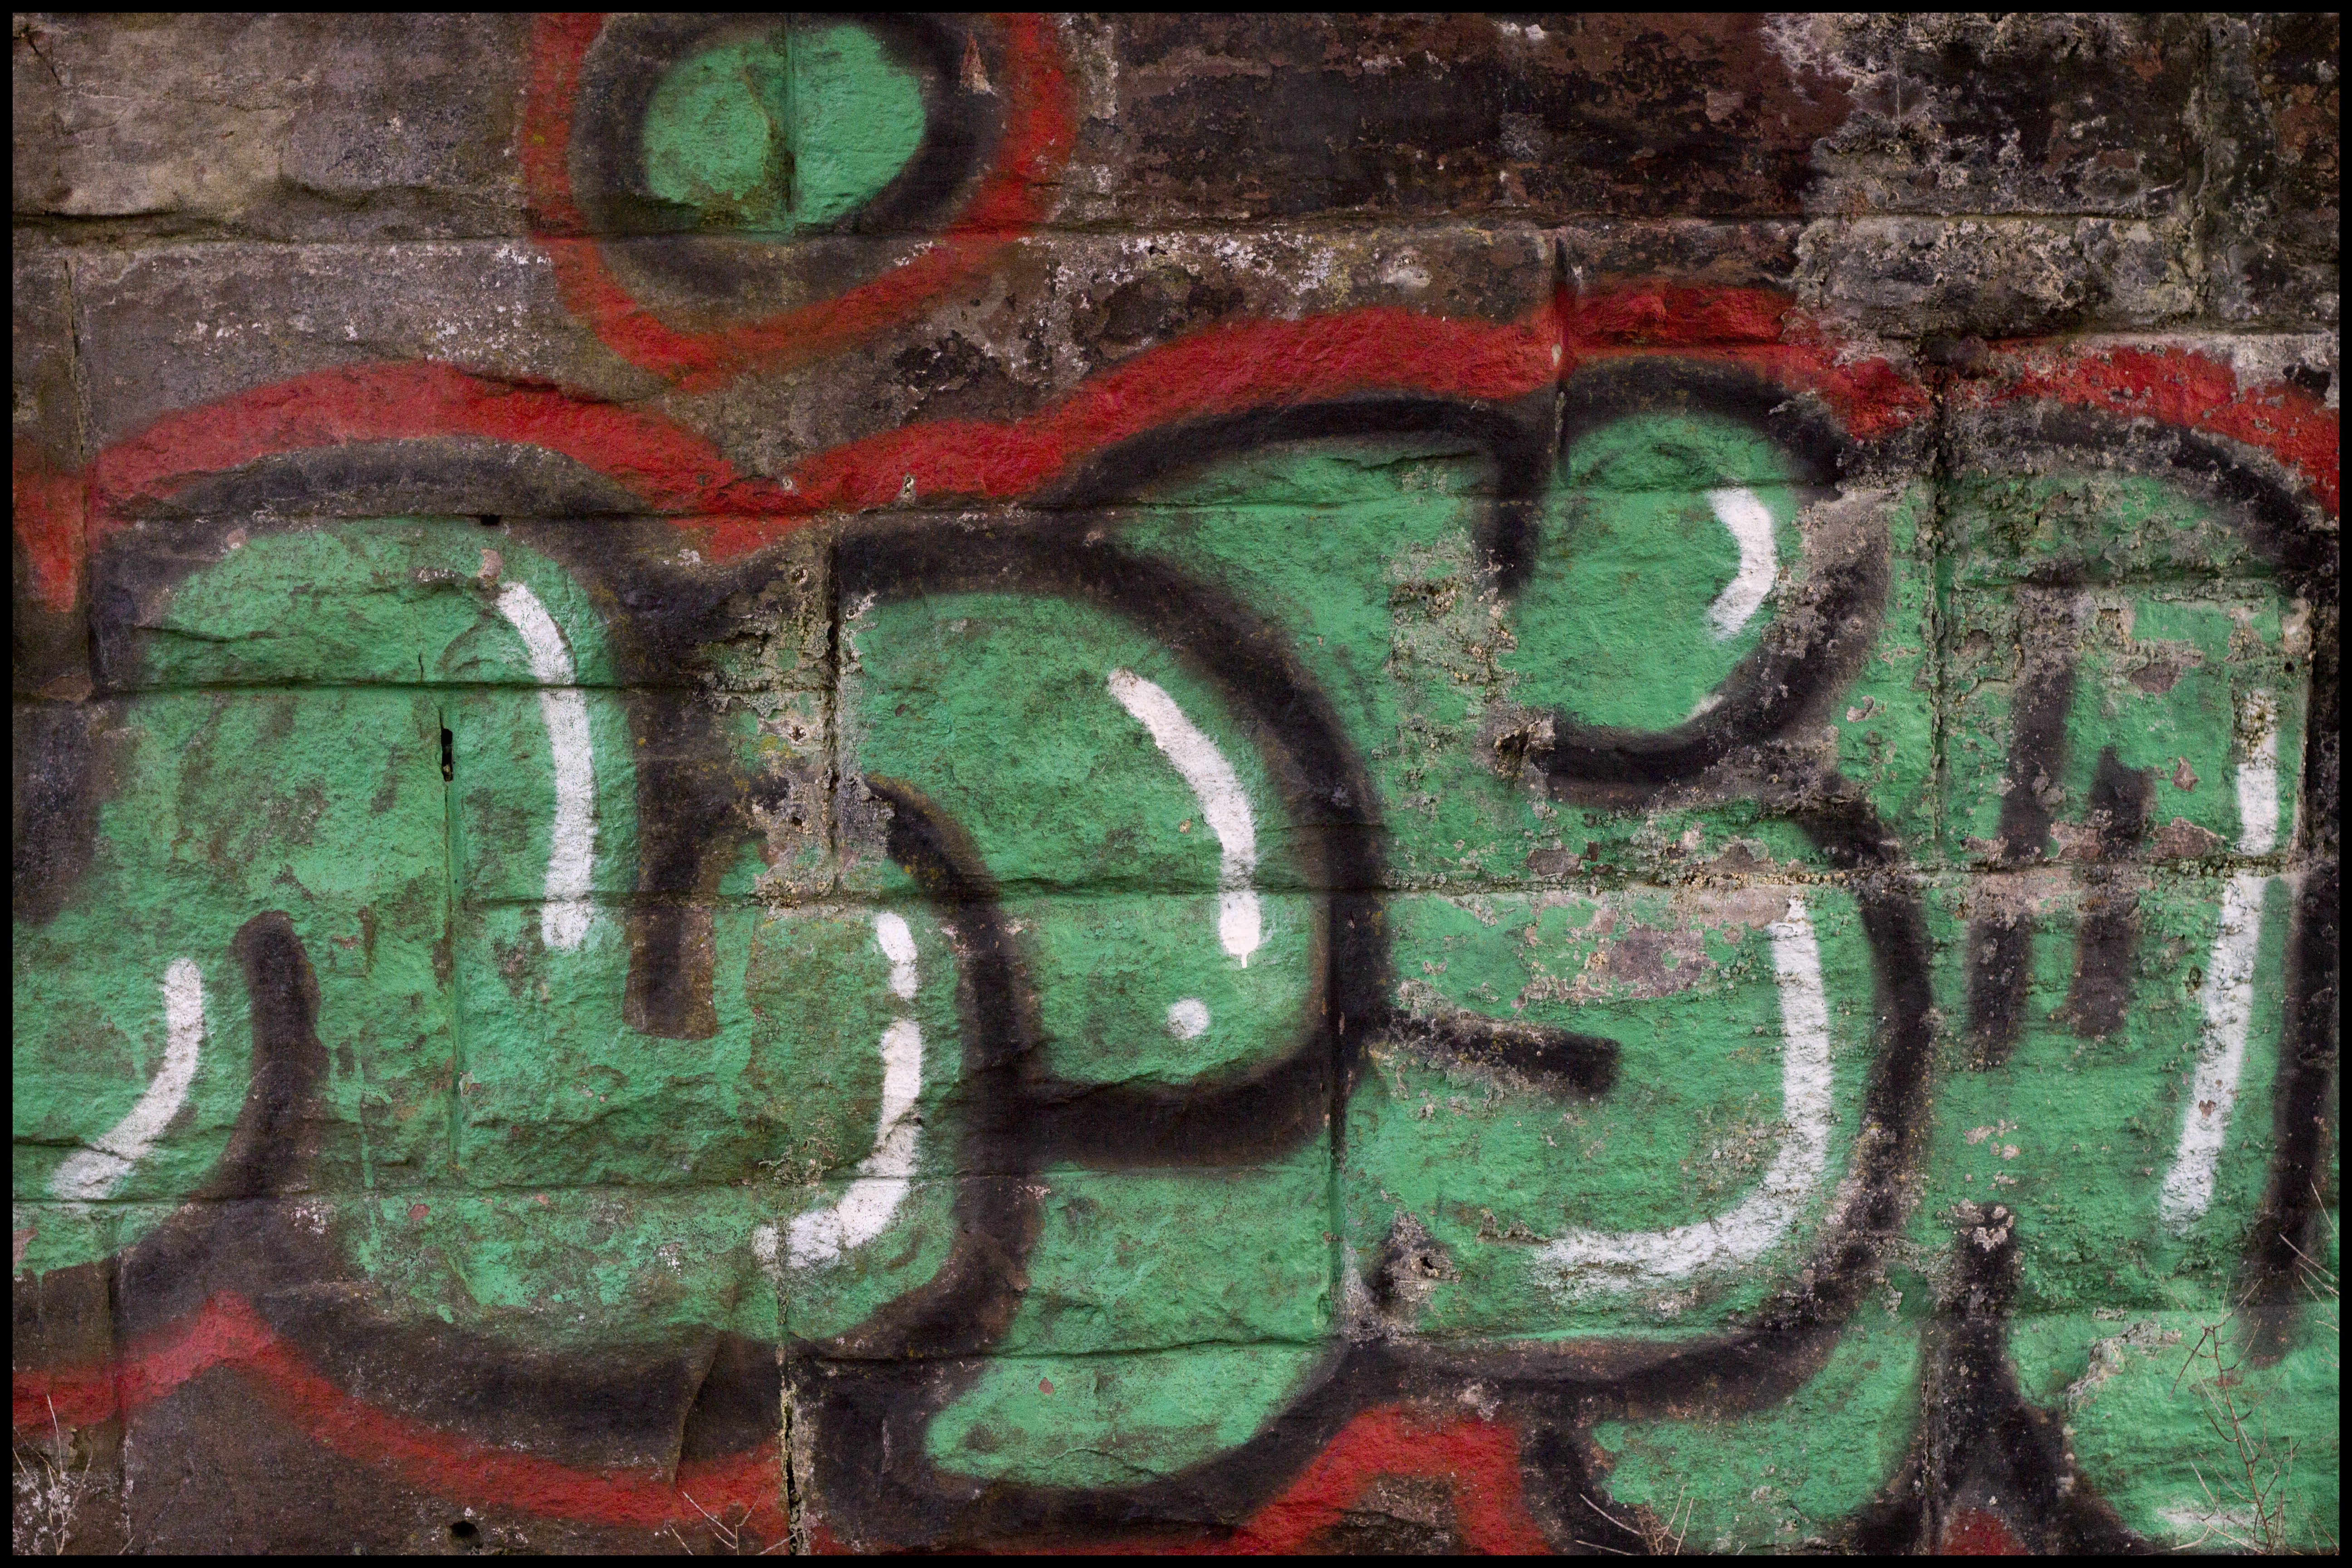
urban, wall, green, color, graffiti, art, urban area